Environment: real
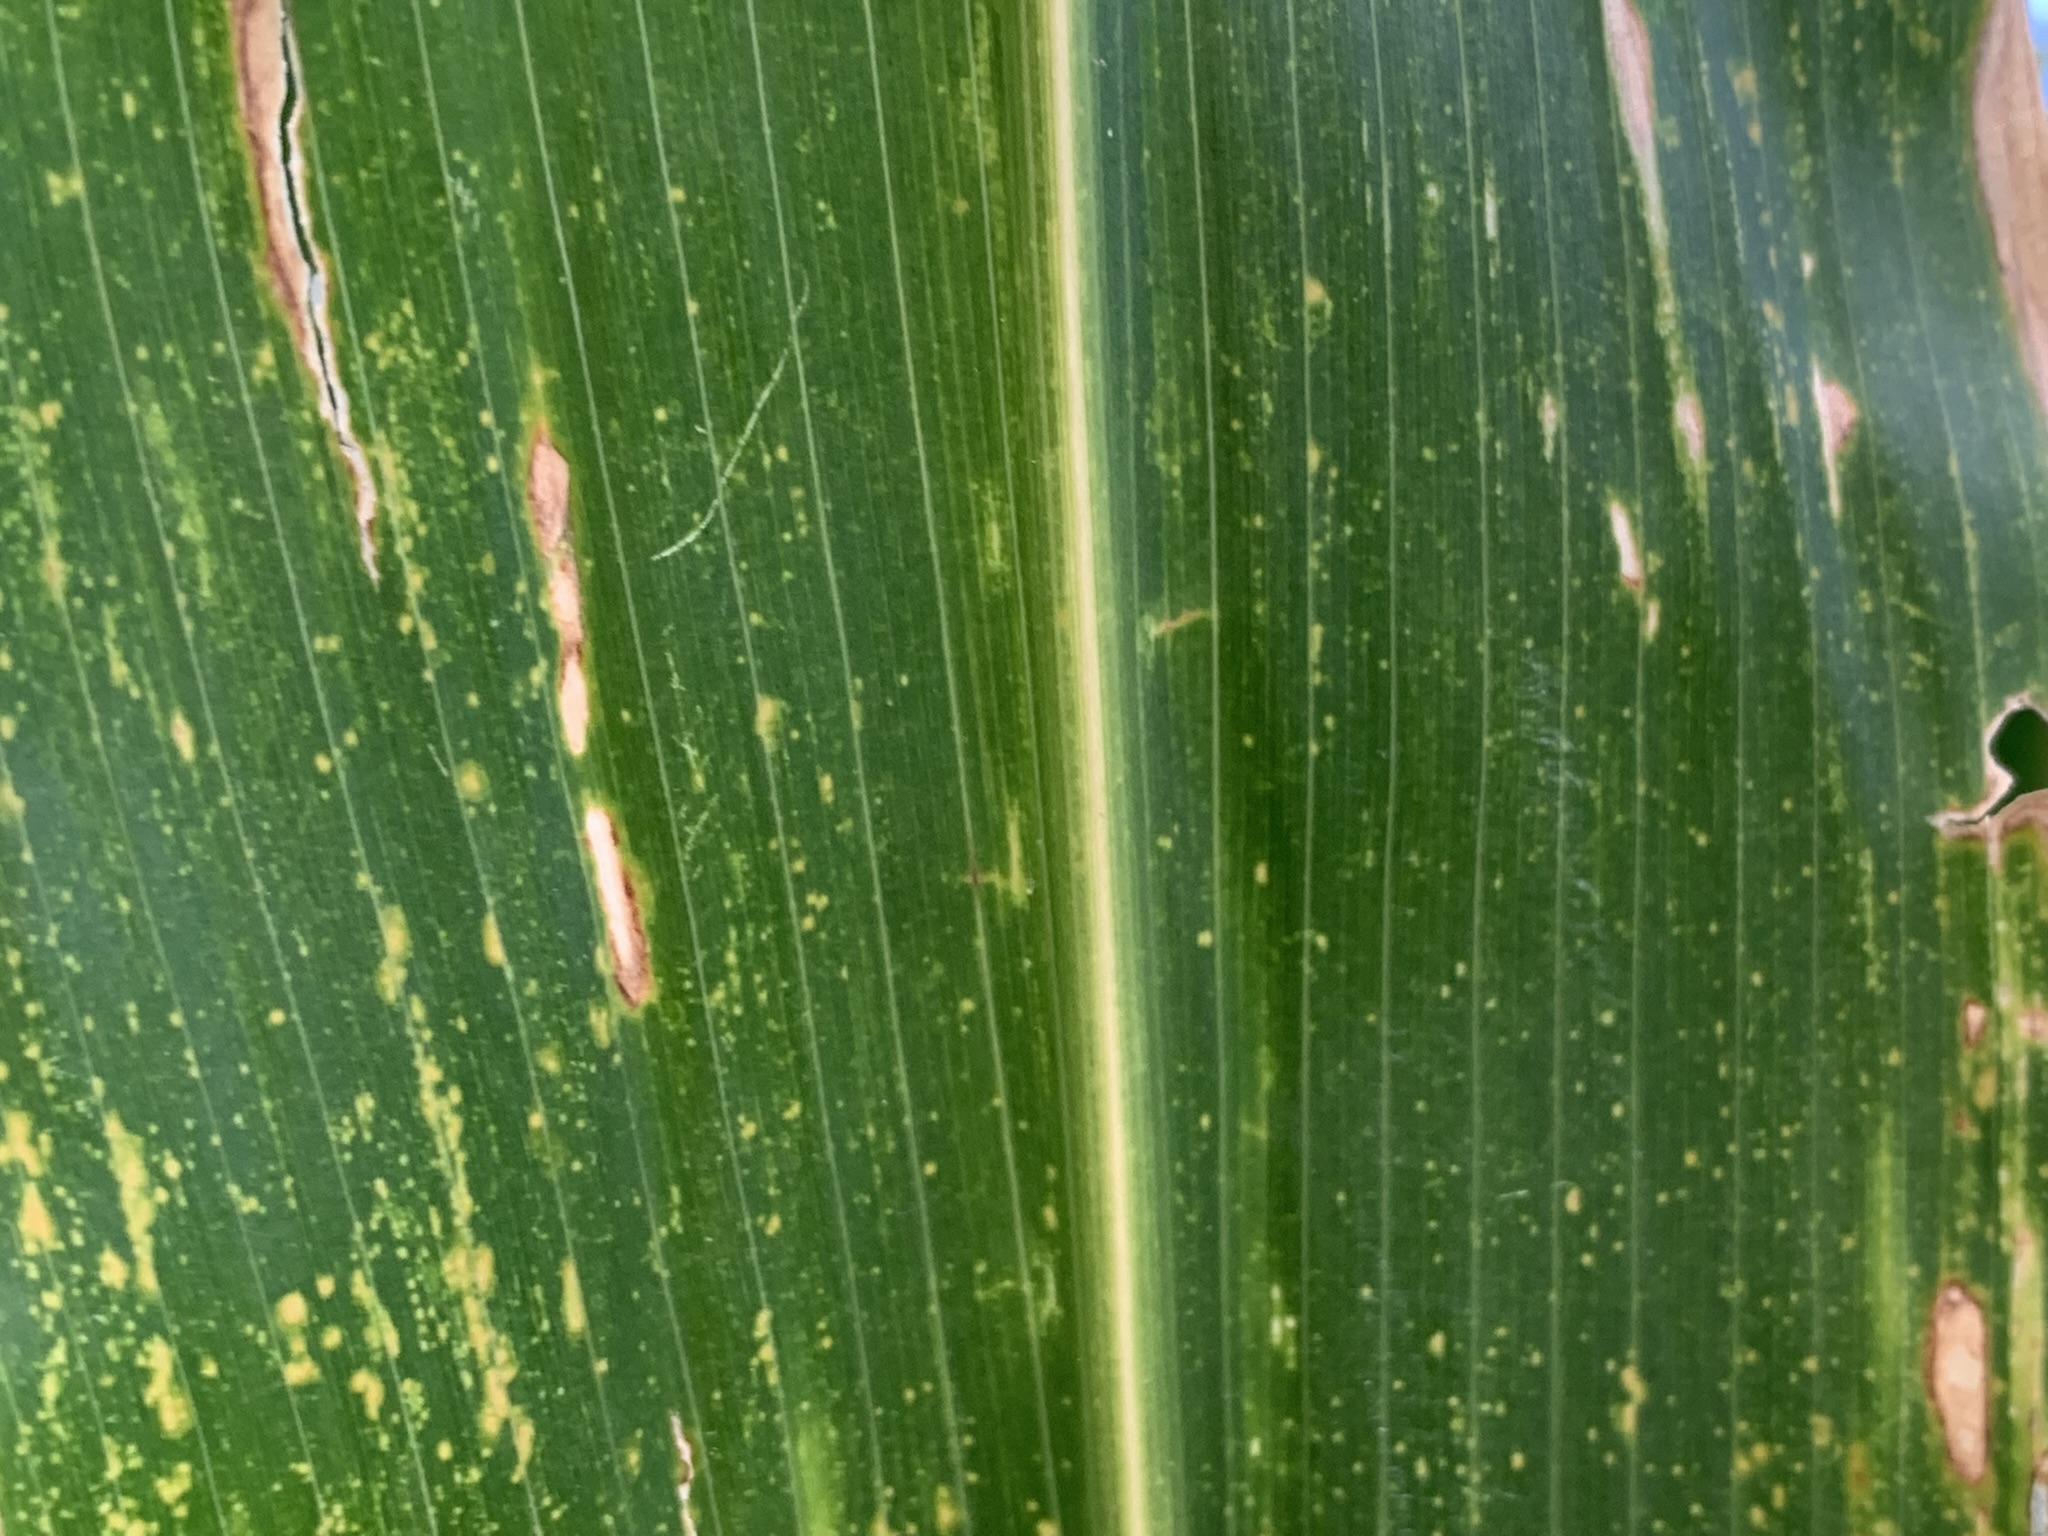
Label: lethal_necrosis